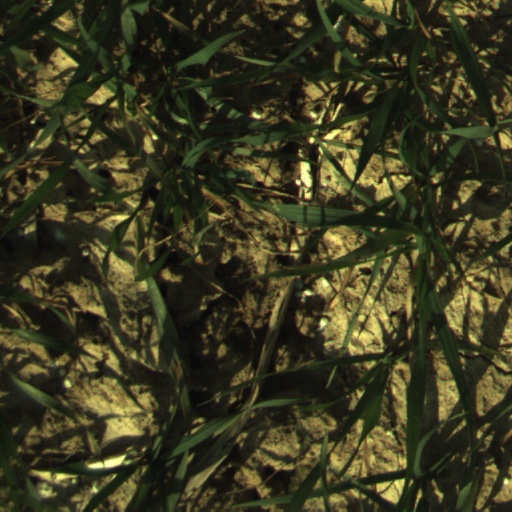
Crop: wheat